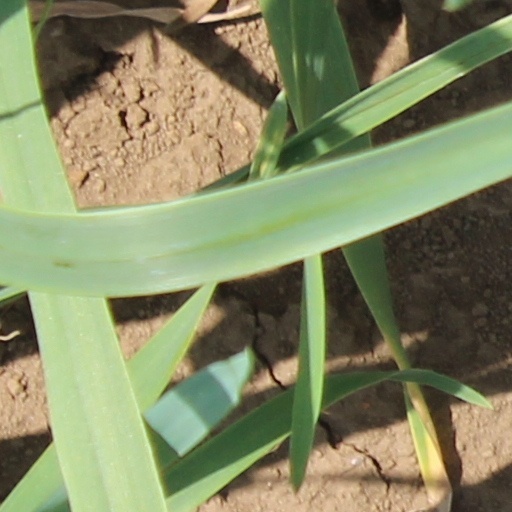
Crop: wheat